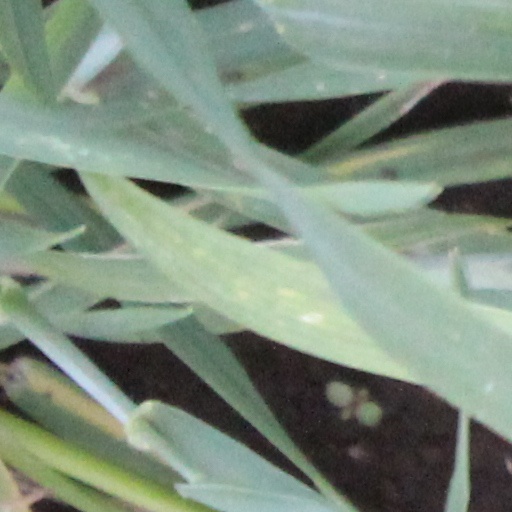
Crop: wheat